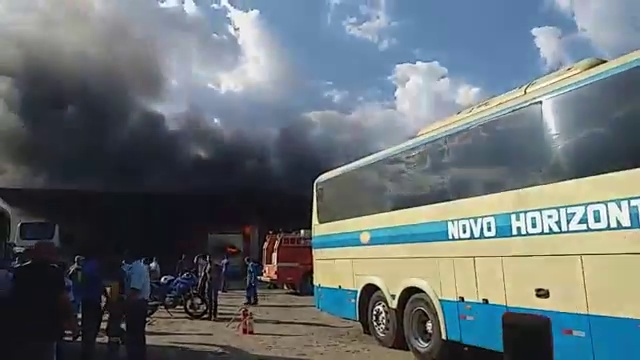
Fire: no
Smoke: yes